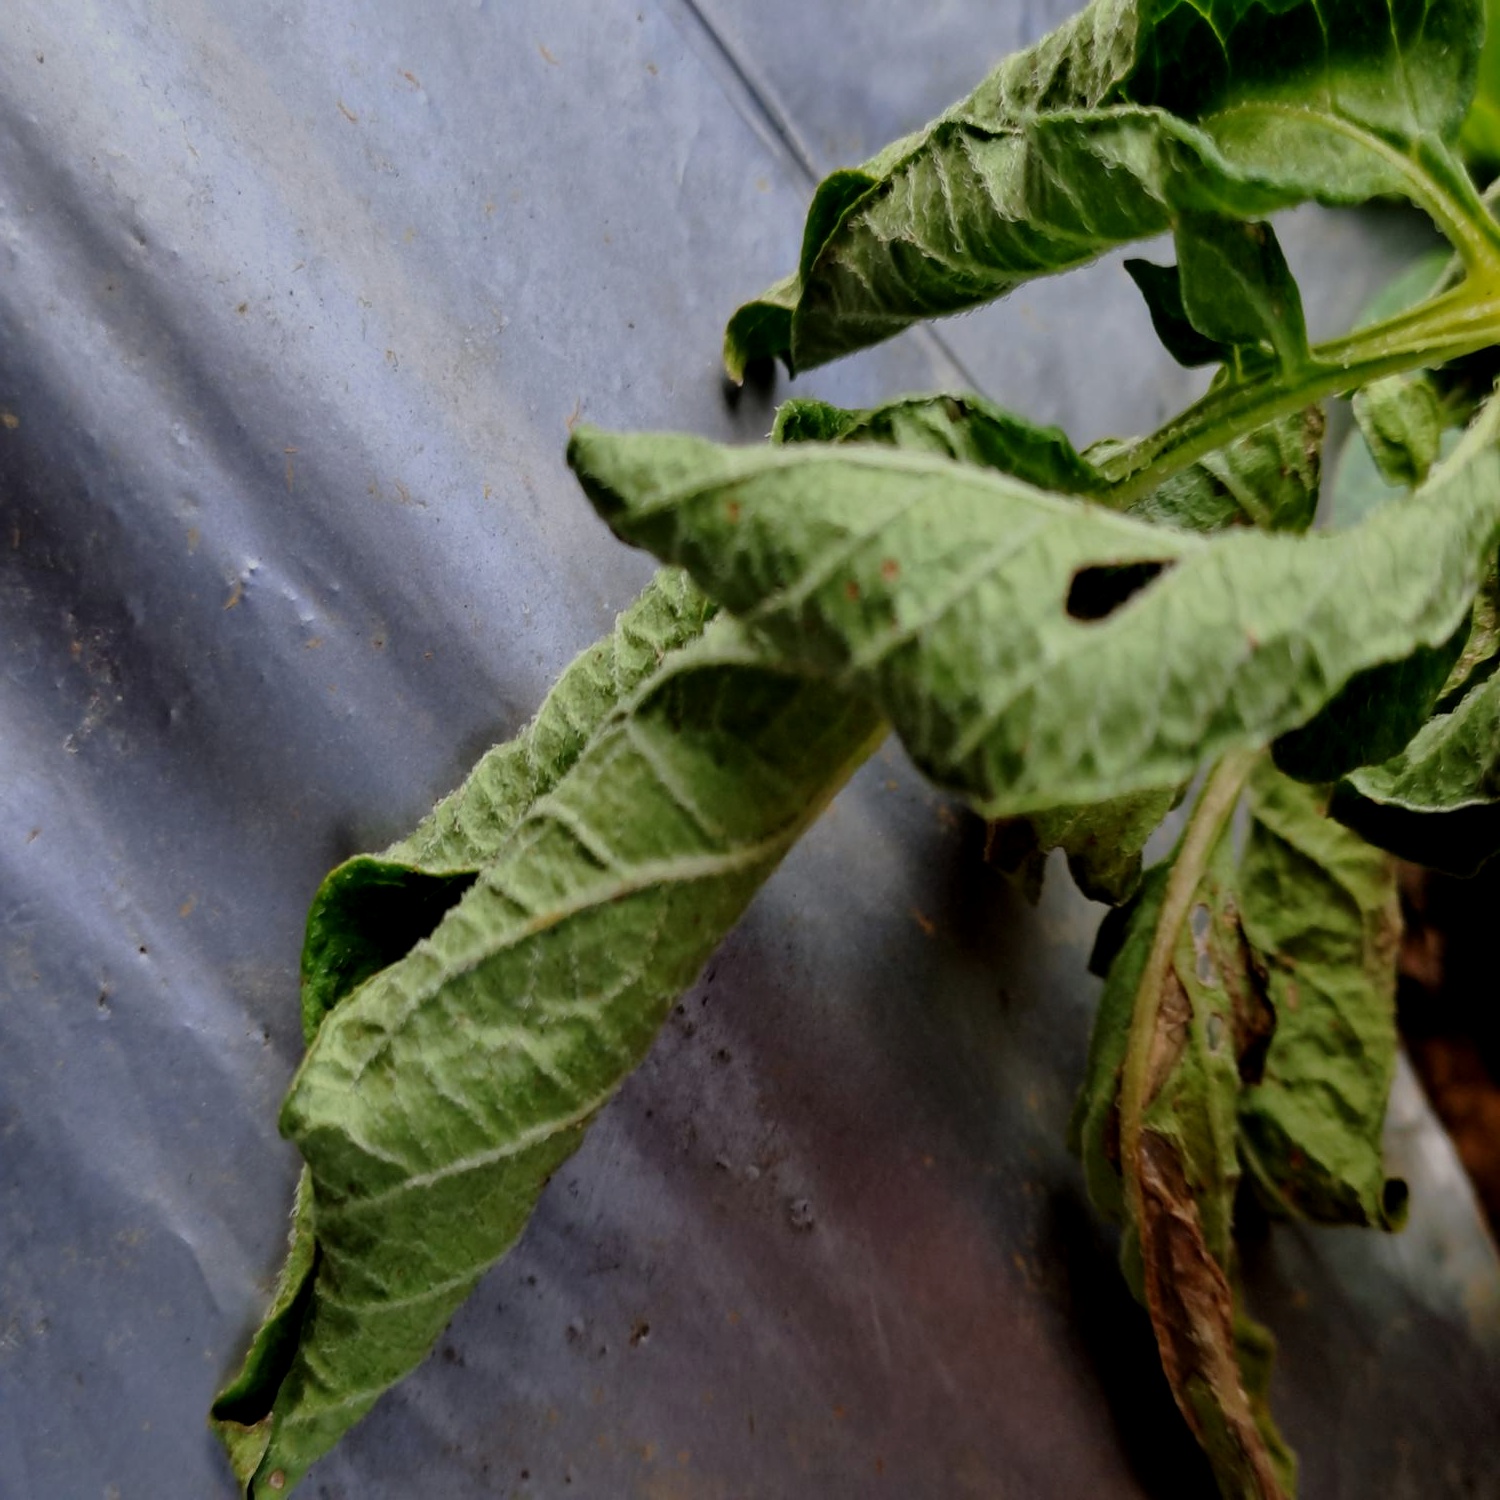
Etiqueta: Pudricion_Parda